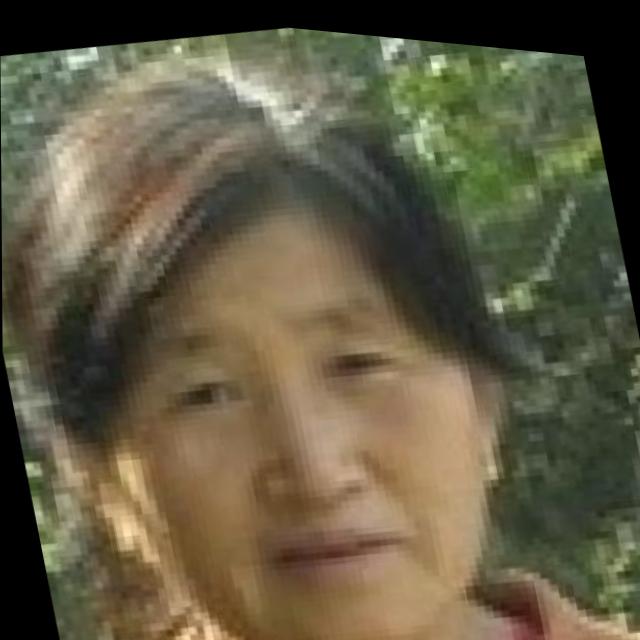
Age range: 45-64